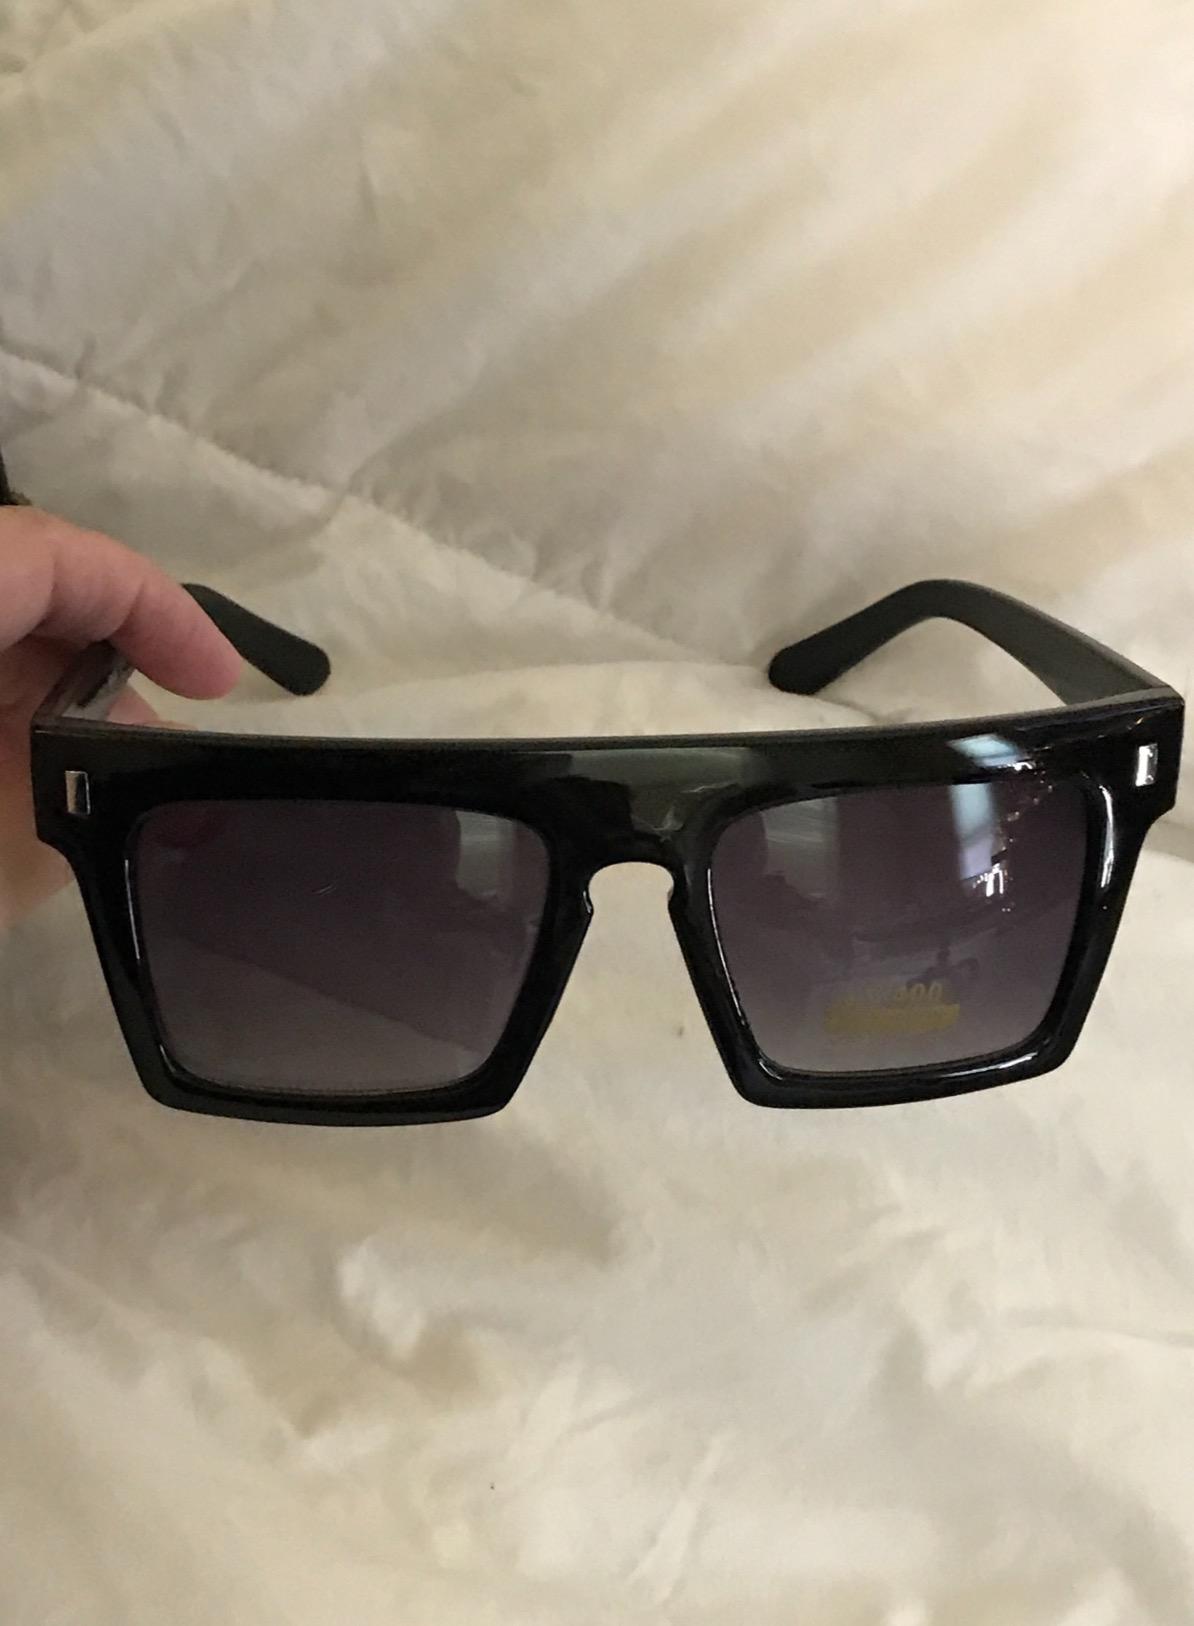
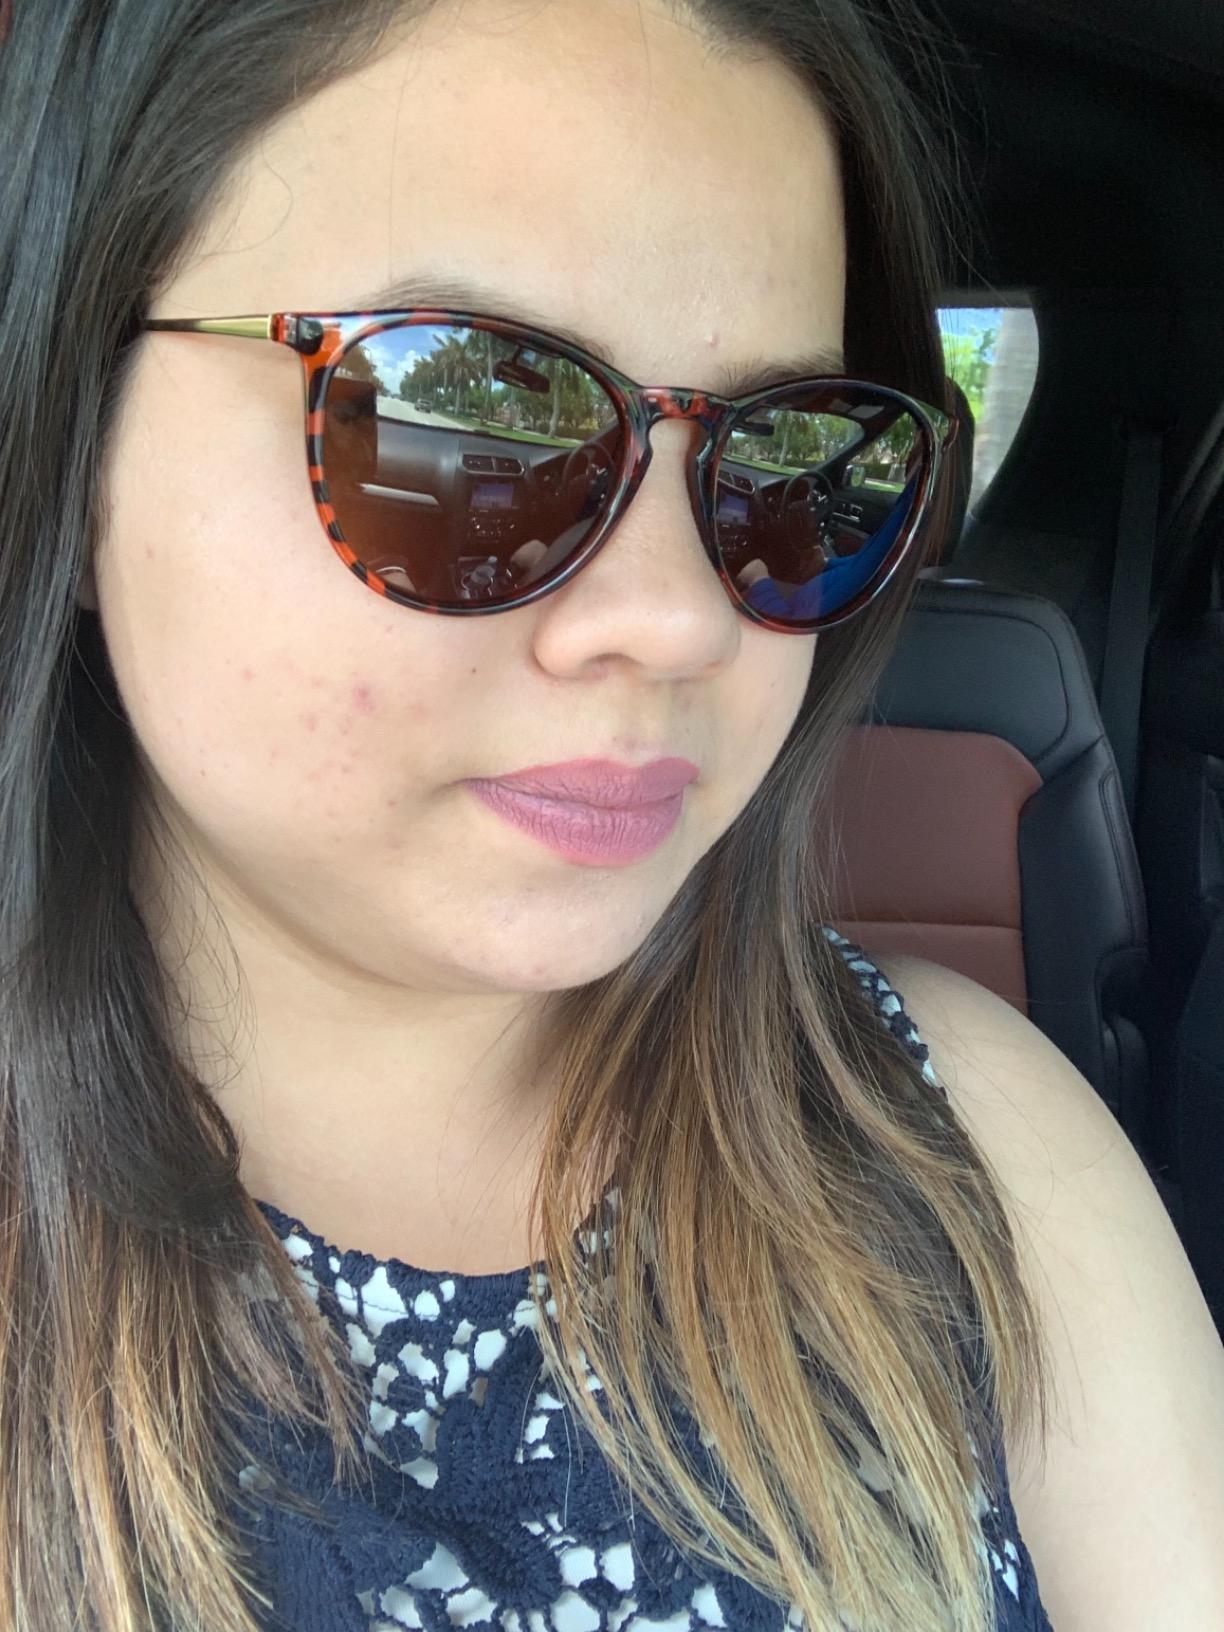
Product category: accessories_sunglasses
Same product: no